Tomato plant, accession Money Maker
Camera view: bottom (45 deg); turntable rotation: 240 degrees
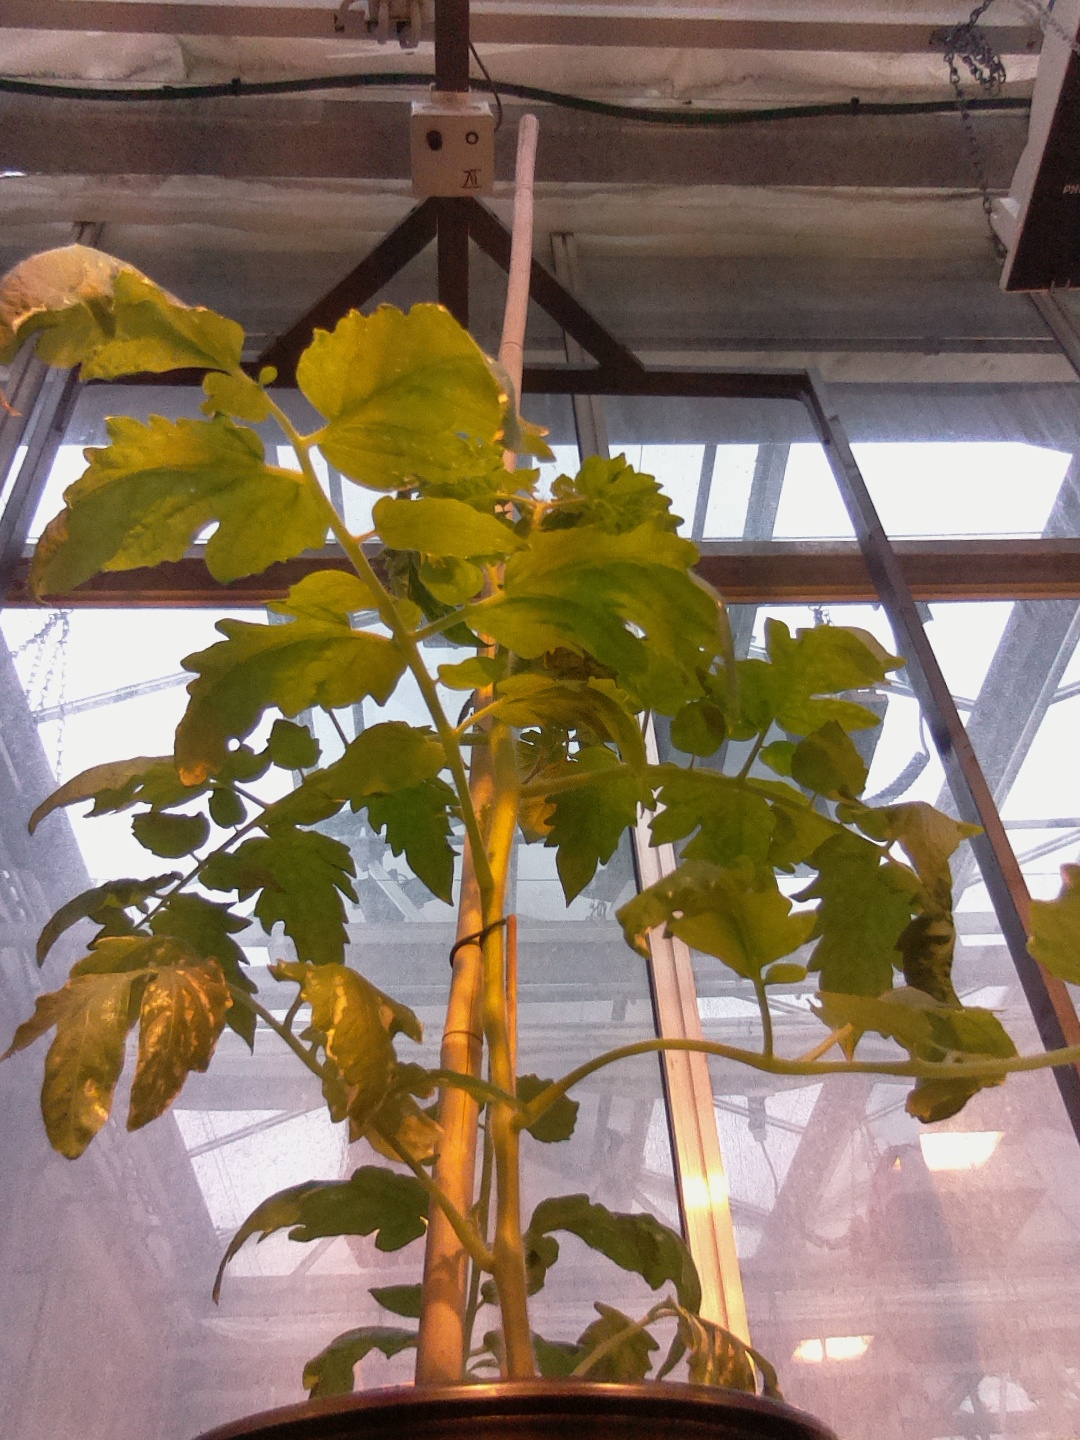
BBCH growth stage 20: First Side shoot start formed